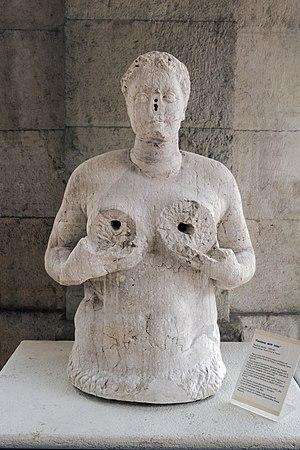
La Fontana delle Tette est une ancienne fontaine sculptée de Trévise, alors ville de la République de Venise dont une des particularités était que du vin blanc et du vin rouge jaillissait de ses seins lors de grandes occasions.